Holy Cross Abbey (Poitiers)

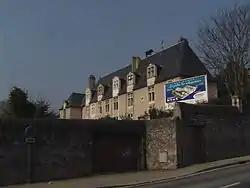
Walls of the pre-Revolutionary abbey buildings, dating from the 16th century

The Abbey of the Holy Cross was a French Benedictine nunnery founded in the 6th century. Destroyed during the French Revolution, a new monastery with the same name was built in a nearby location during the 19th century for a community of Canonesses of St. Augustine of the Mercy of Jesus.